Gangs of Wasseypur – Part 1

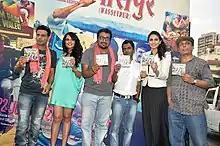
Cast of the film, along with director Kashyap at the audio release of the film in Patna

The marketing of "Gangs of Wasseypur" was noted for its uniqueness. Gamchha, a thin traditional East Indian towel was taken to Cannes, the "Gangs of Wasseypur" team danced on the streets wearing red gamchhas, after the Cannes Film Festival and has been making public appearances in them ever since. While most music launches in India happen with a big party in a 5-star banquet hall in Delhi or Mumbai, and formal announcements before the press, the music of this film, was launched in Patna.